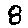
Label: 8